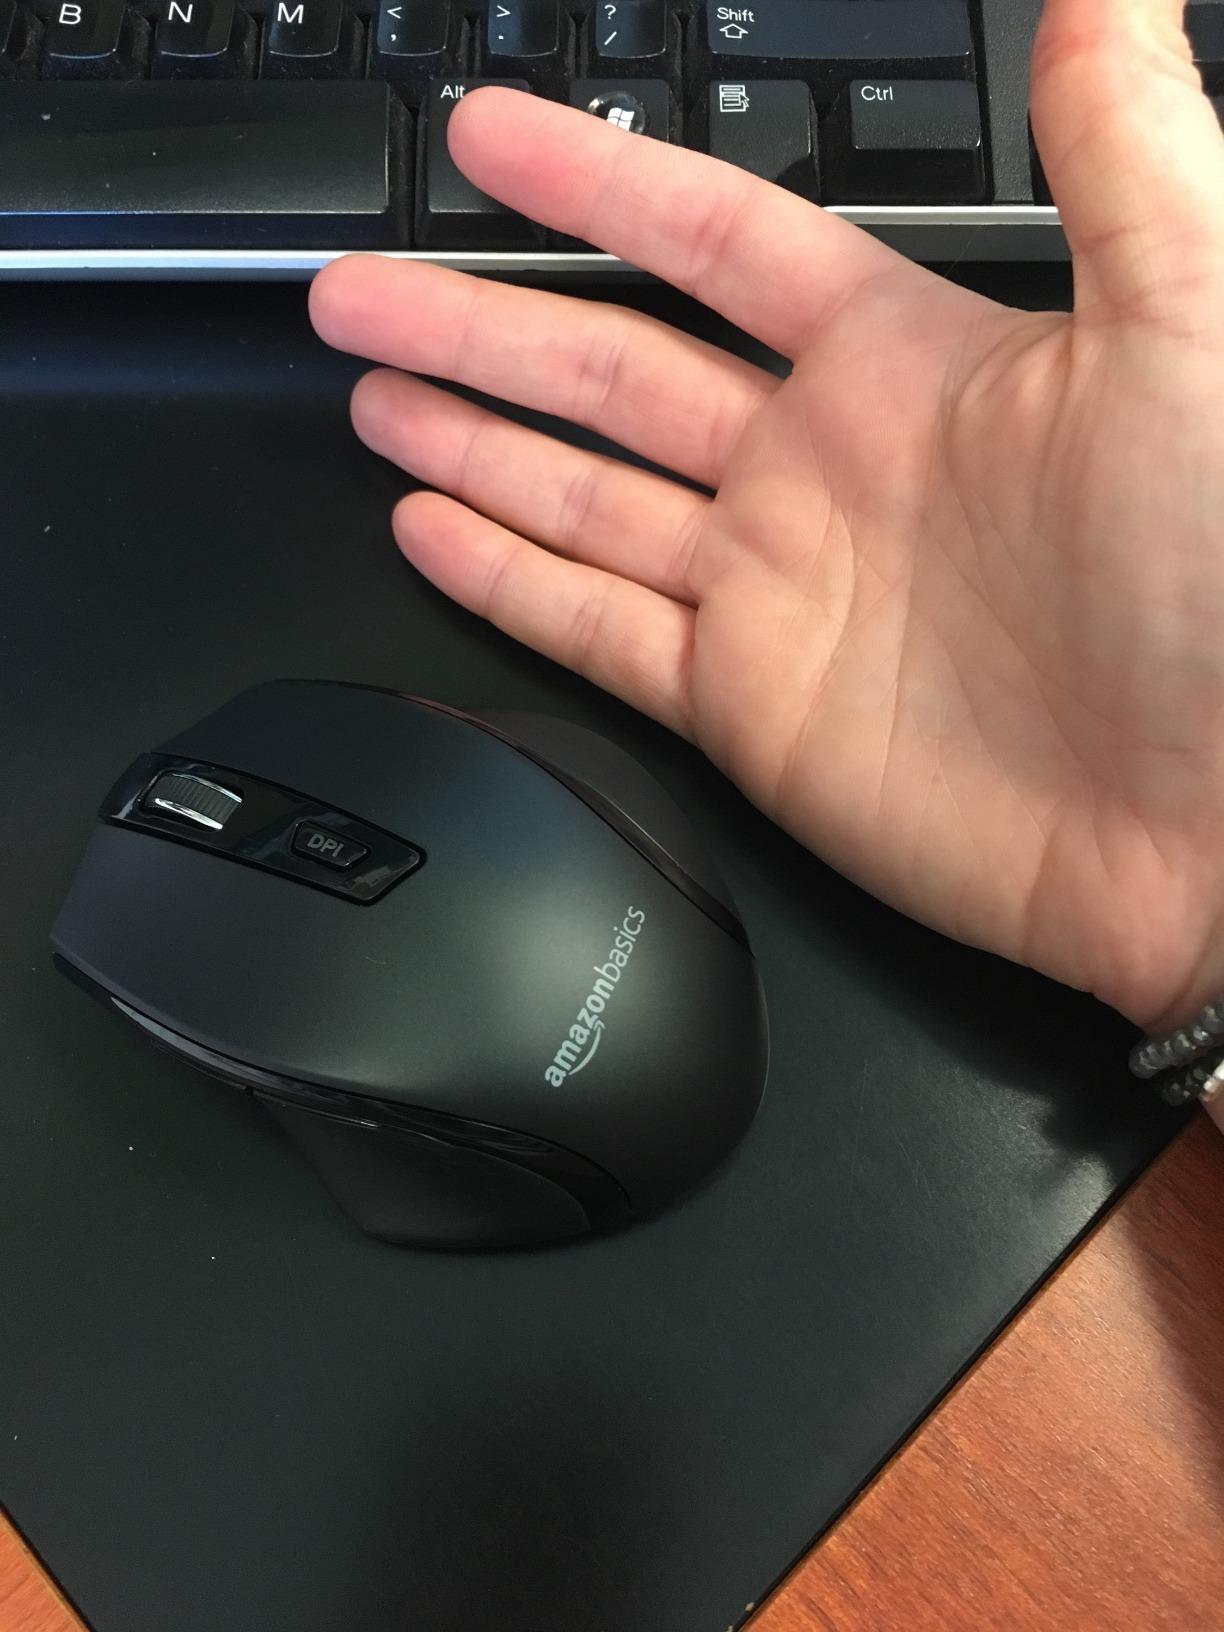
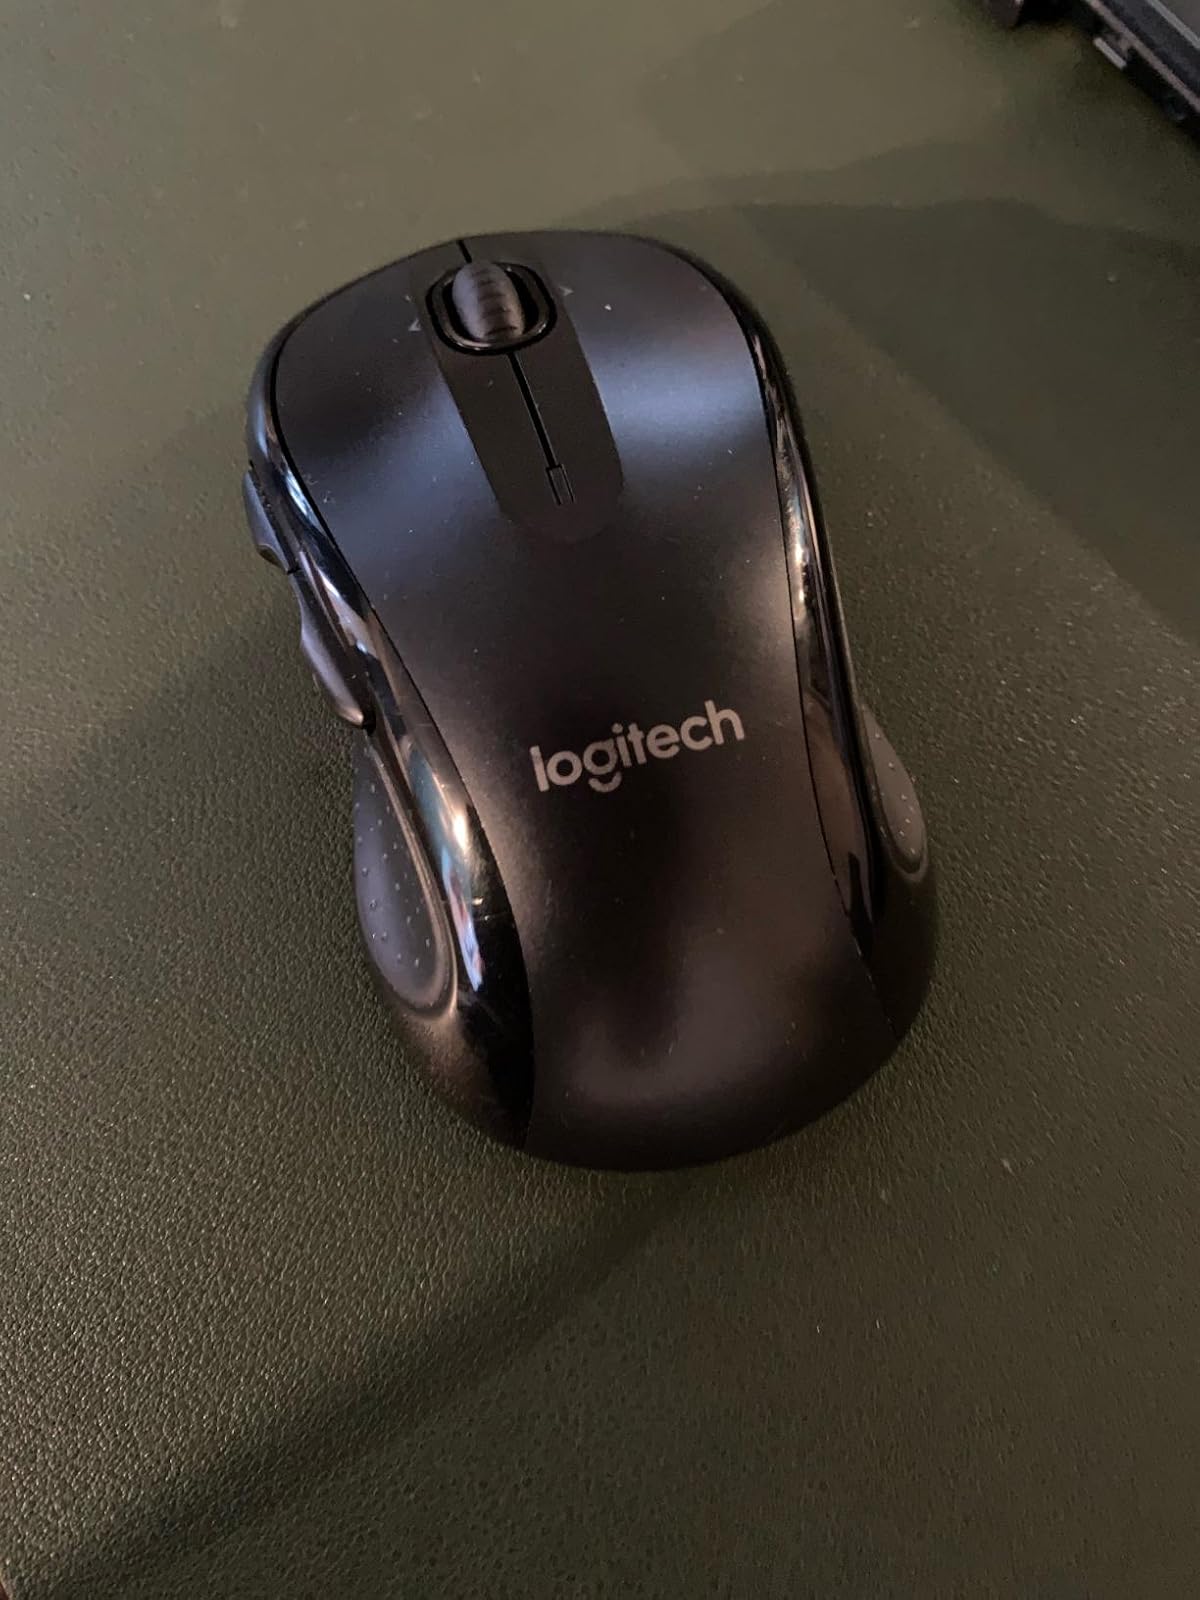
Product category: mouse
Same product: no